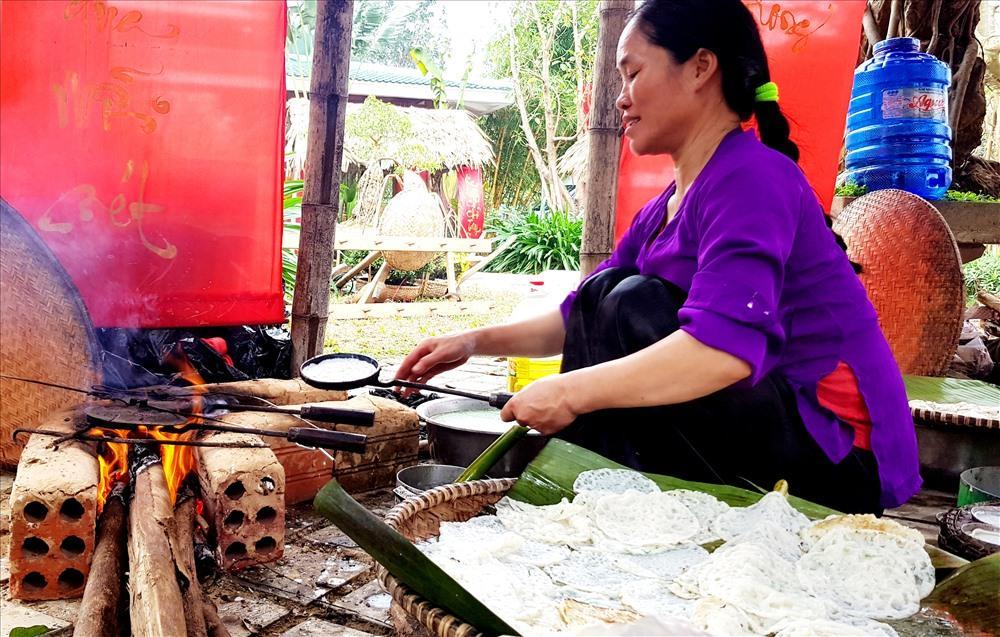
có một người phụ nữ mặc áo tím xuất hiện ở bên bếp lửa